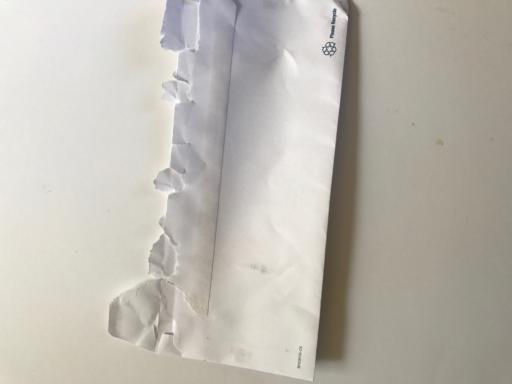
Waste category: paper